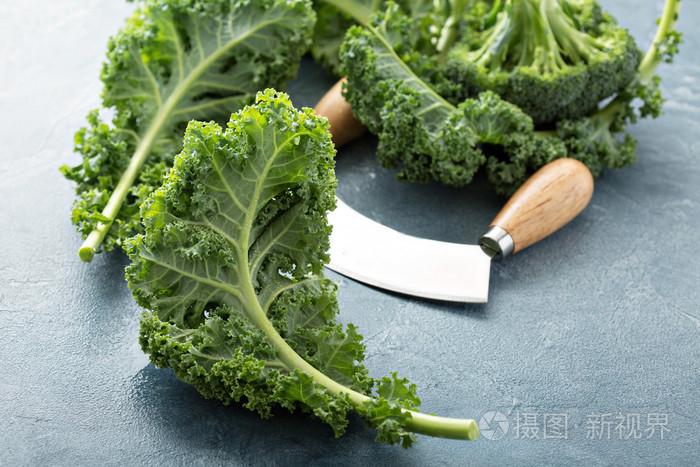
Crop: unknown
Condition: cabbage